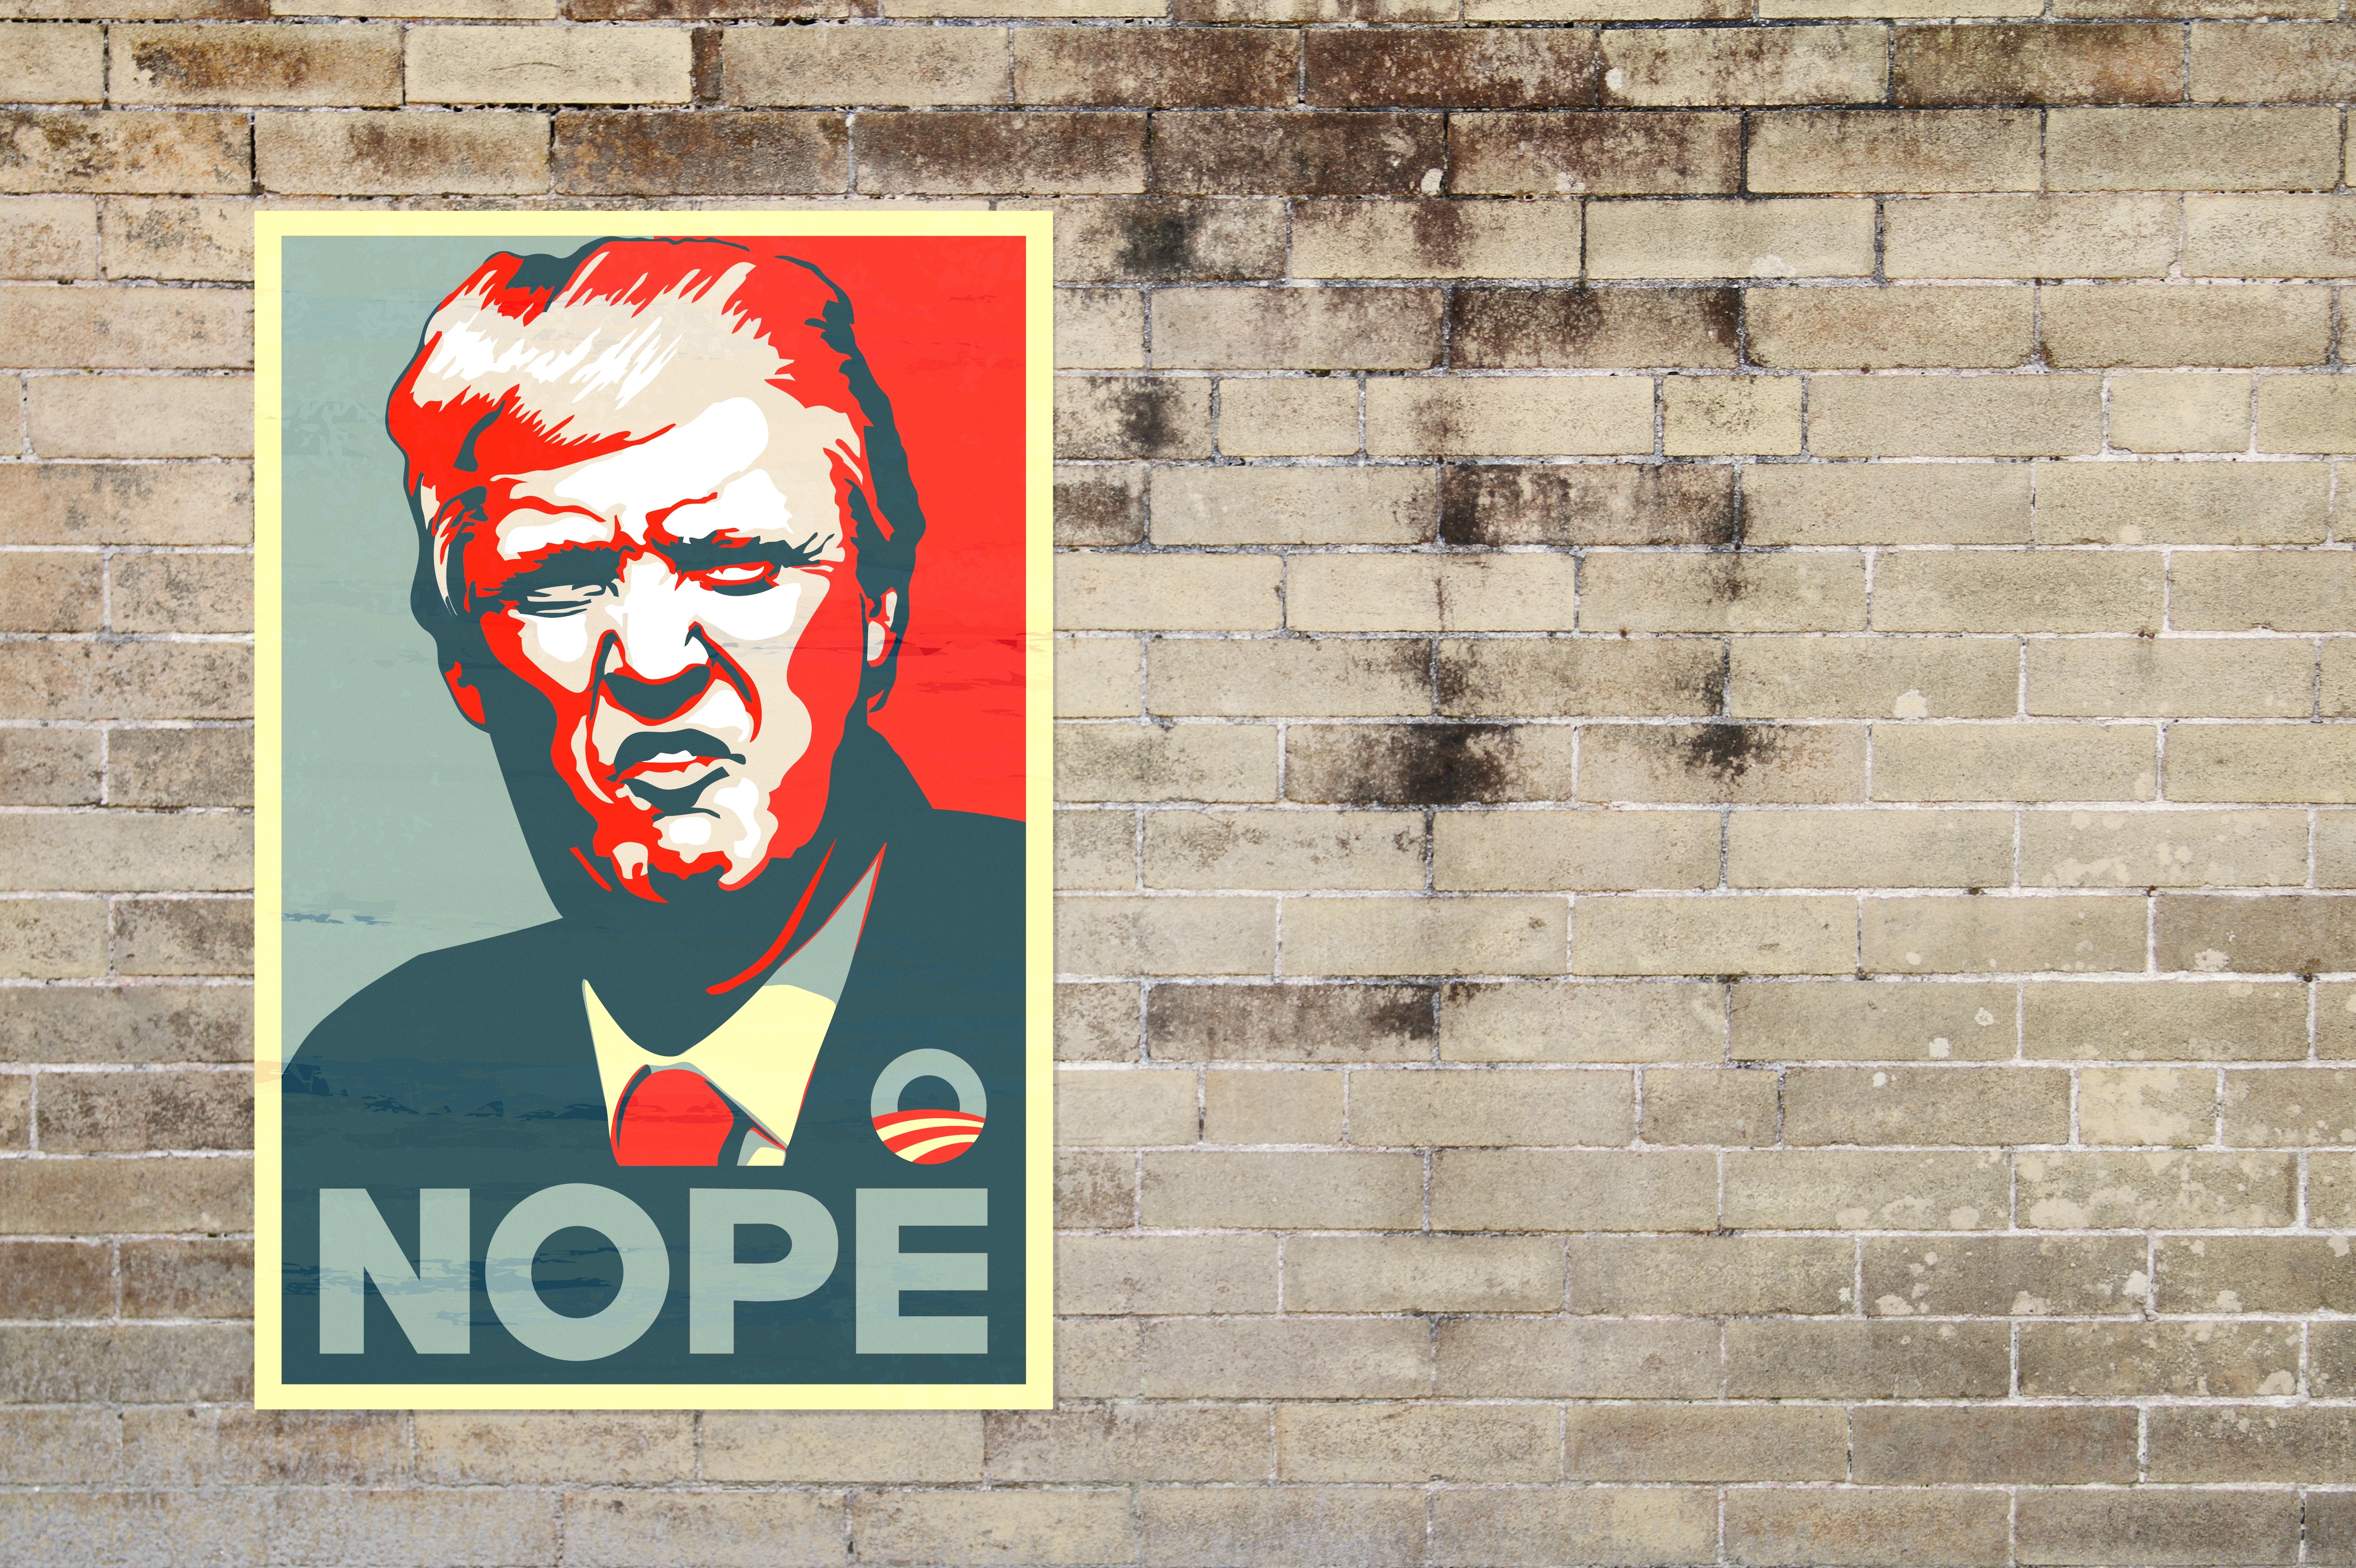
writing, street, vintage, retro, wall, red, usa, america, graffiti, paper, street art, president, vote, 2016, art, text, party, message, politics, poster, style, government, united, us, leader, trump, states, politician, election, presidential, donald, campaign, candidate, donald trump, republican